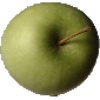
Label: Apple Granny Smith 1